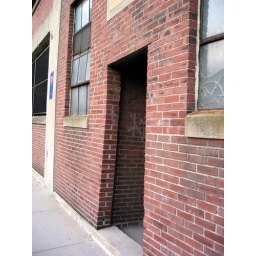
this door and window always make me feel uneasy when I go by them